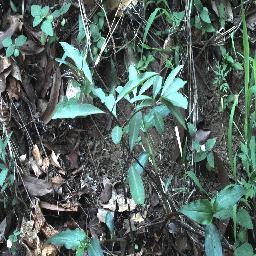
Label: rubber_vine